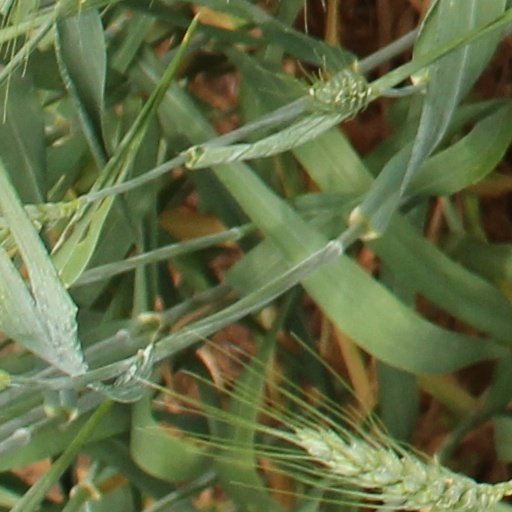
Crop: wheat